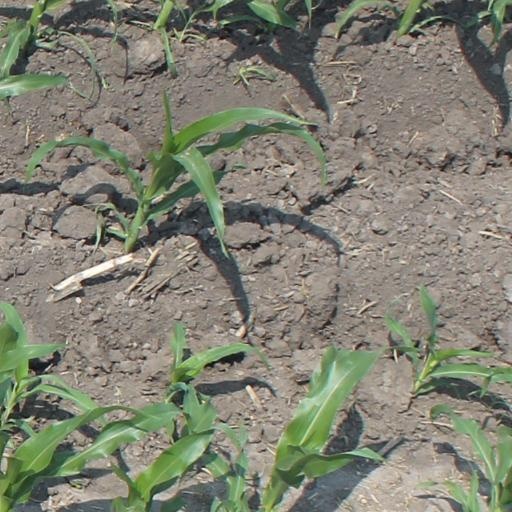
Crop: maize; corn